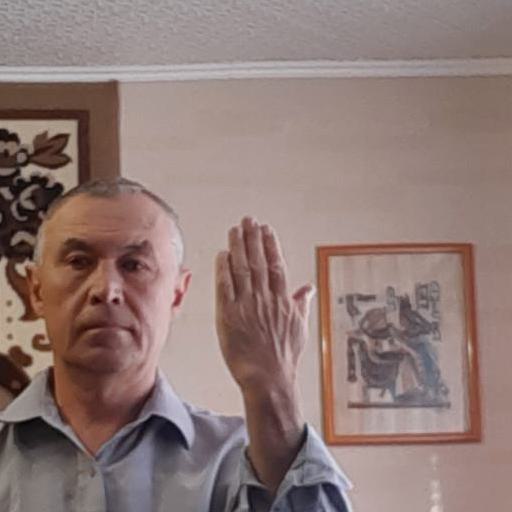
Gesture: stop_inverted